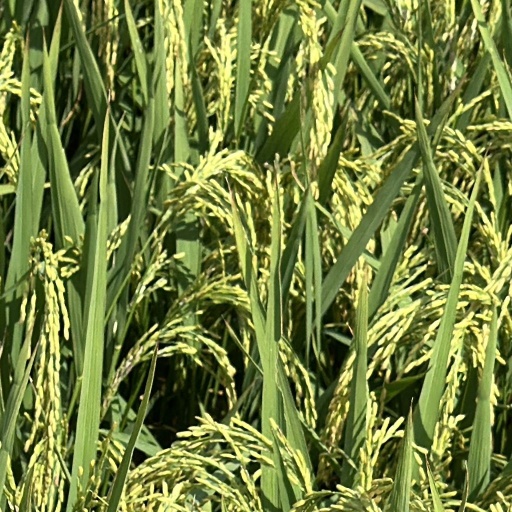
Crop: rice